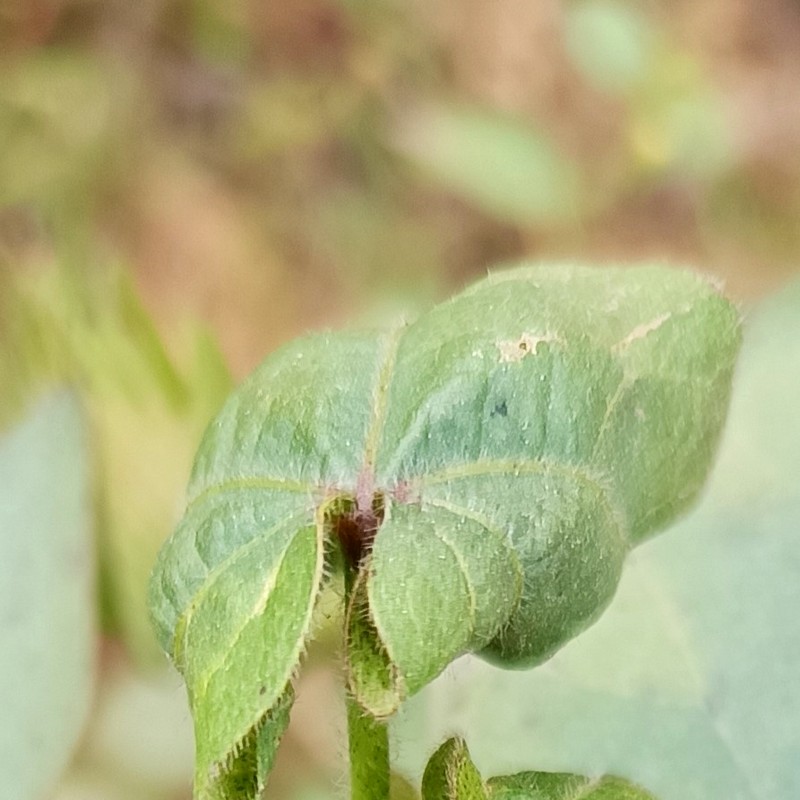
Label: Curl Virus